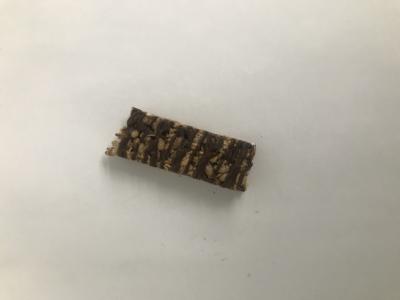
Label: generalcompost